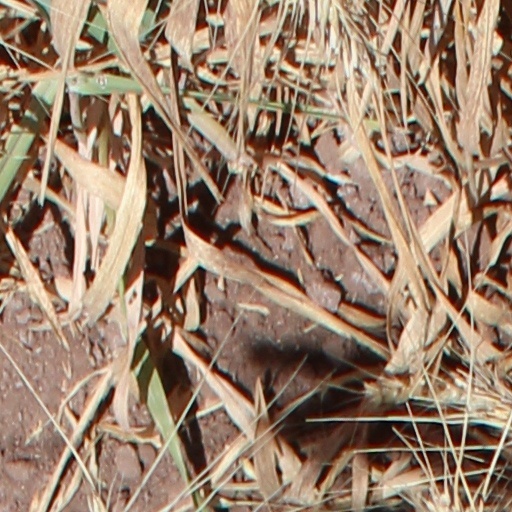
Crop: wheat